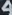
Number: 4